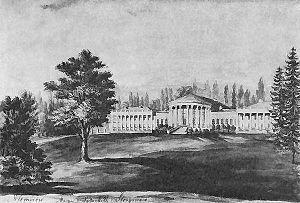
Nemyriv ou Nemirov est une ville de l'oblast de Vinnytsia, en Ukraine, et le centre administratif du raïon de Nemyriv. Sa population s'élevait à 11 861 habitants en 2014.